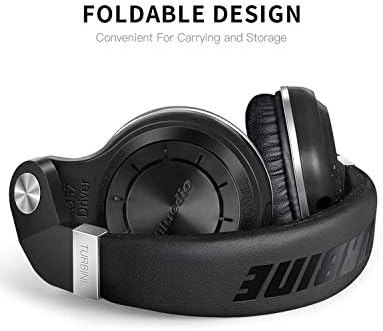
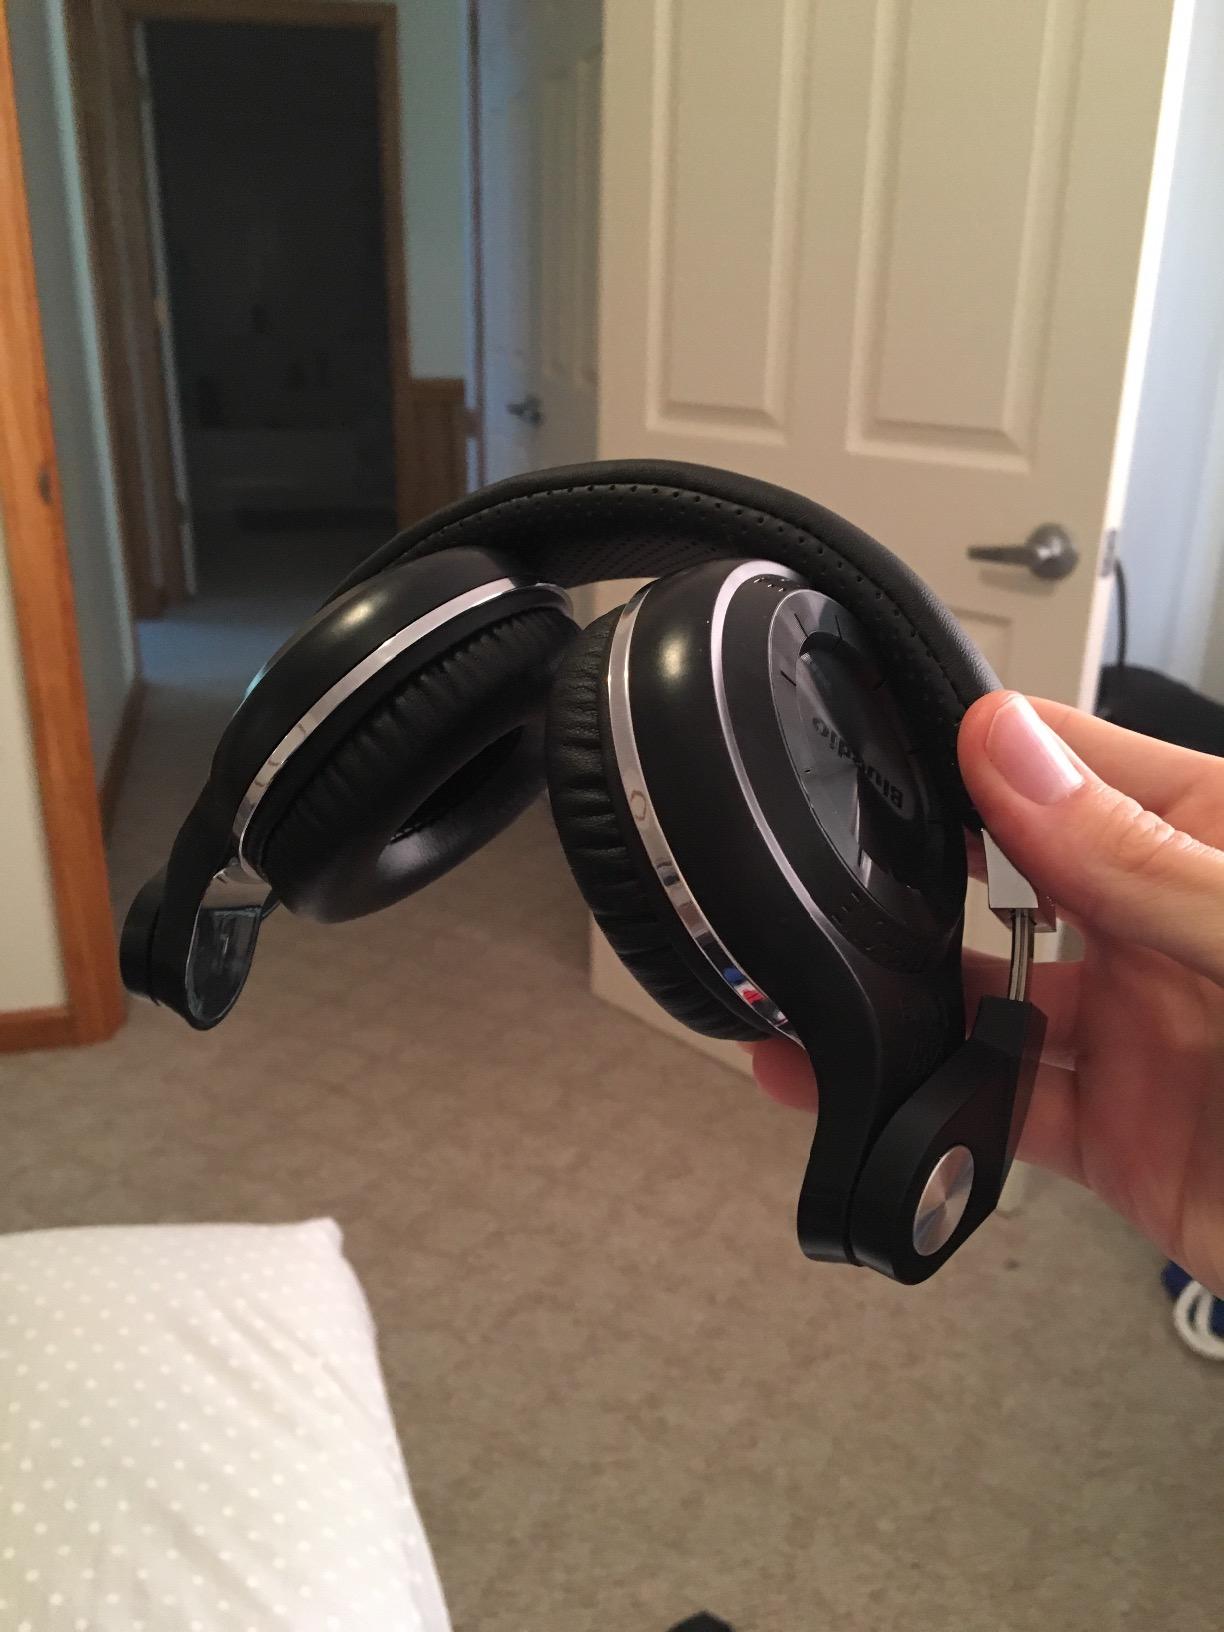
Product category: headphones
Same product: yes